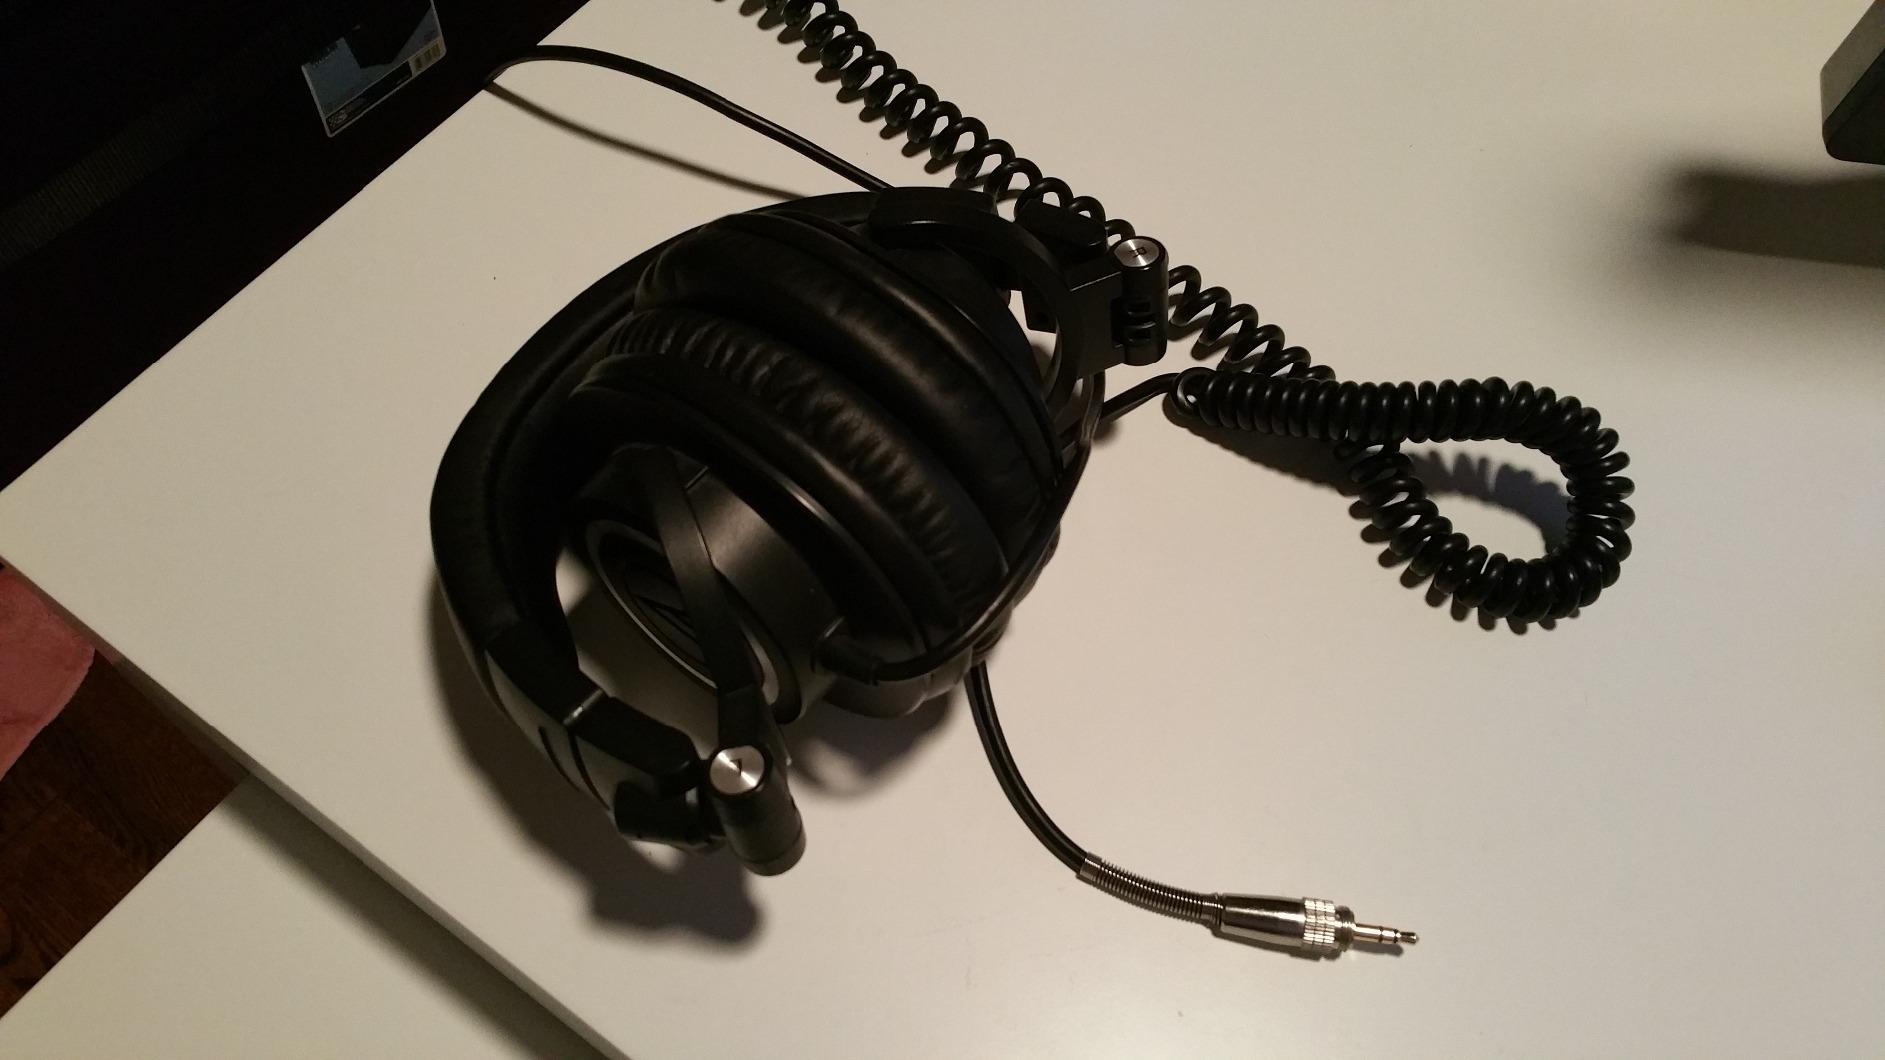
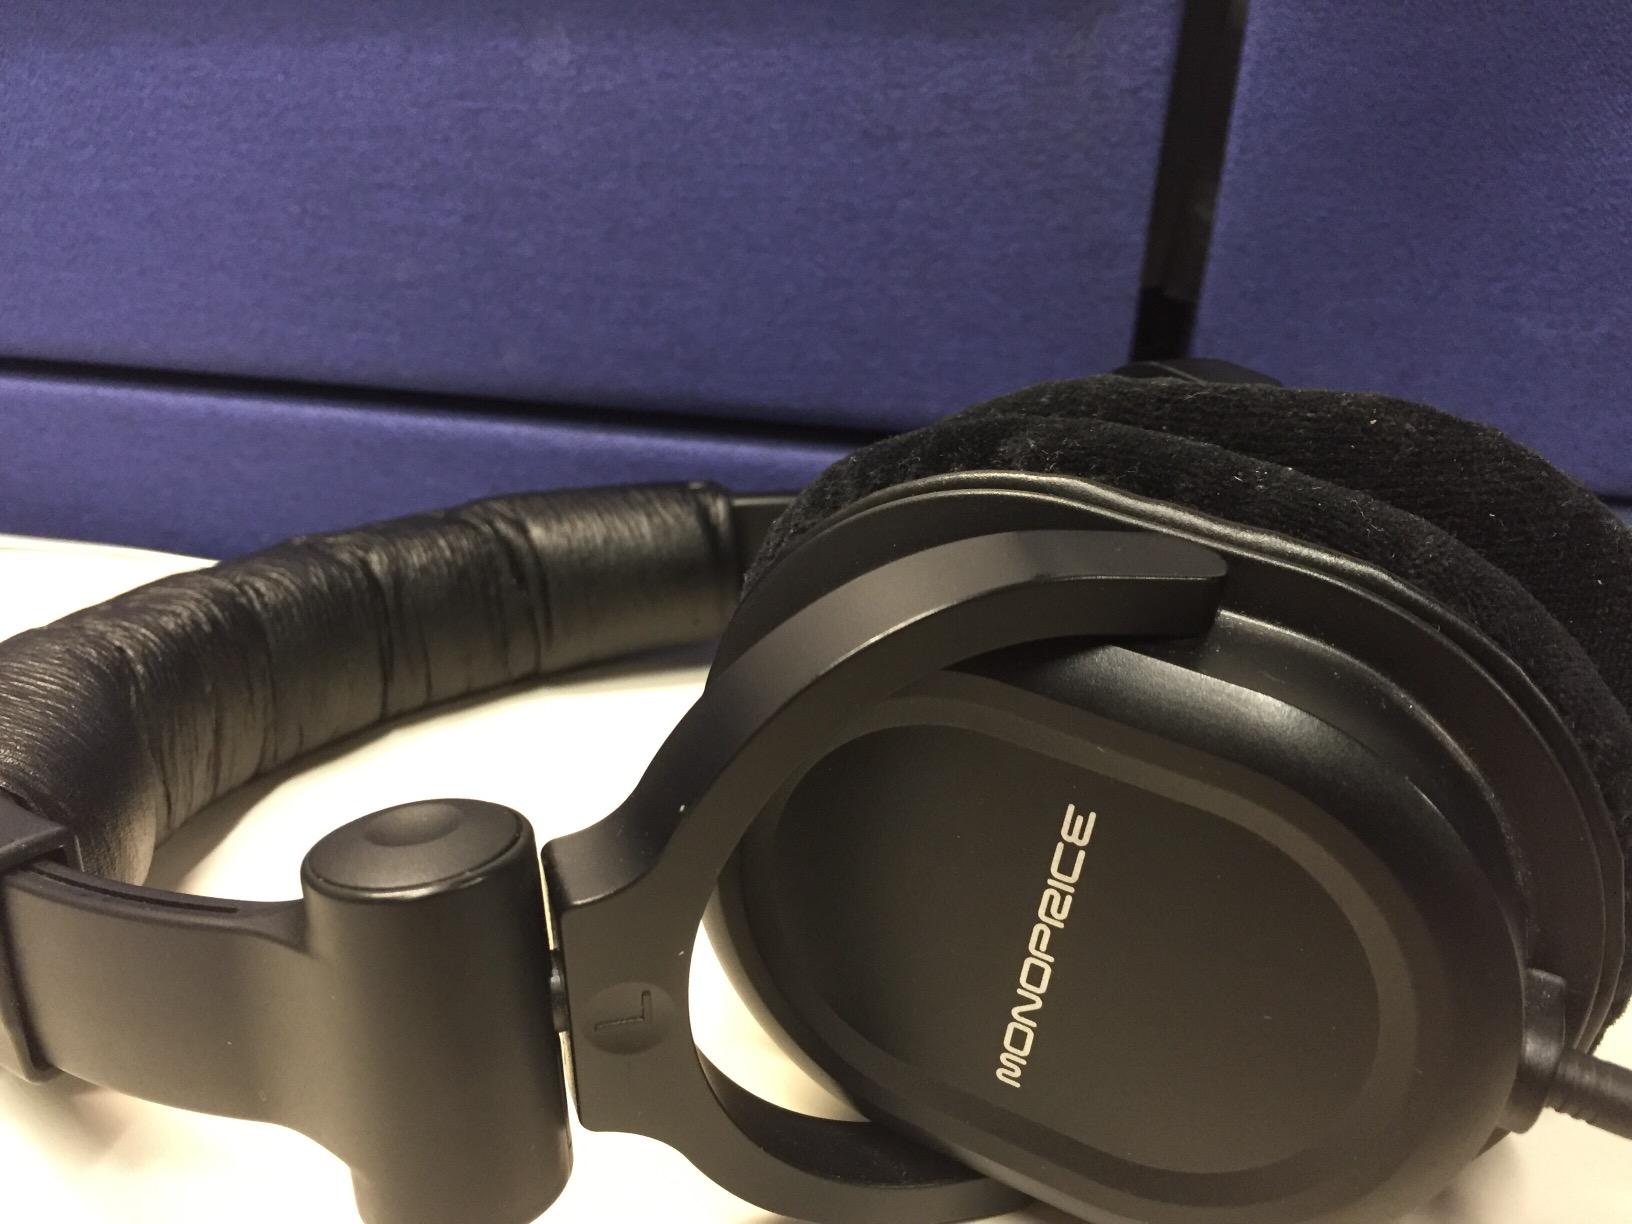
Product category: headphones
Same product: no